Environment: real
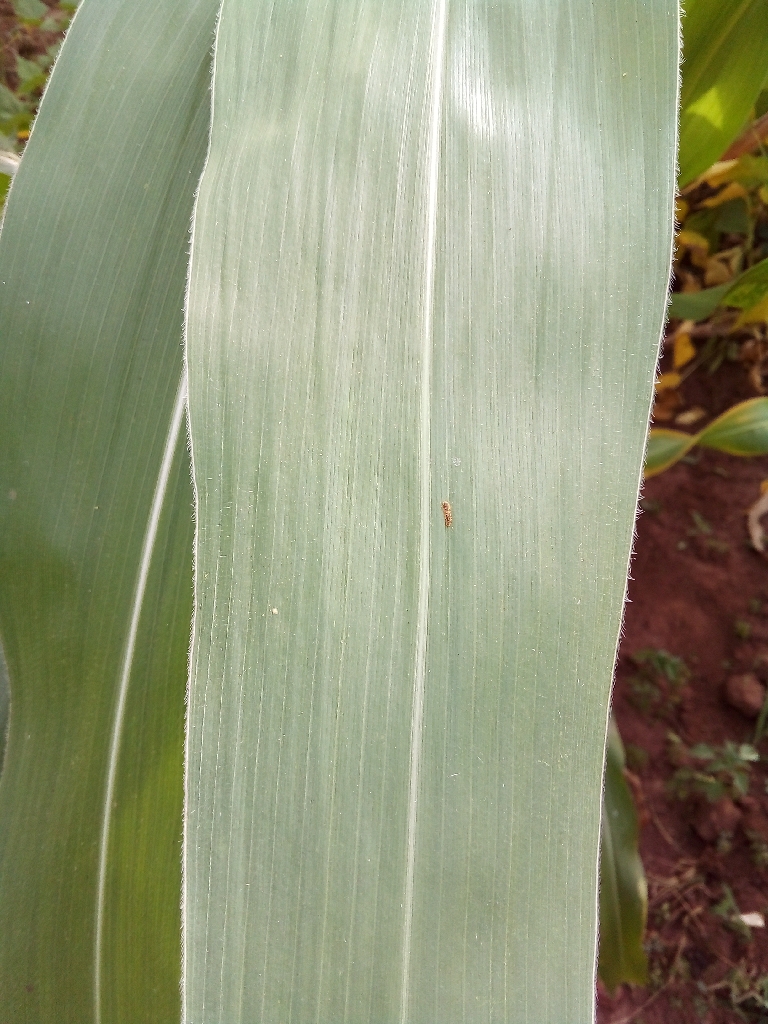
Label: healthy